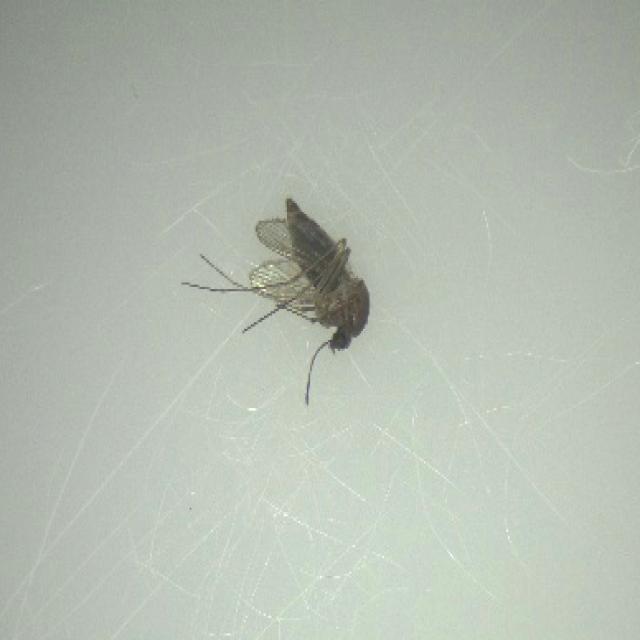
Species: culex_tritaeniorhynchus